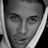
Emotion: neutral